Reconnaissance aircraft

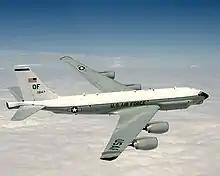
USAF's RC-135U Combat Sent reconnaissance (ELINT) aircraft

Prior to the 20th century, machines for powered and controllable flight were not available to military forces, but some attempts were made to use lighter than air craft. During the Napoleonic Wars and Franco-Prussian War, balloons were used for aerial reconnaissance by the French.